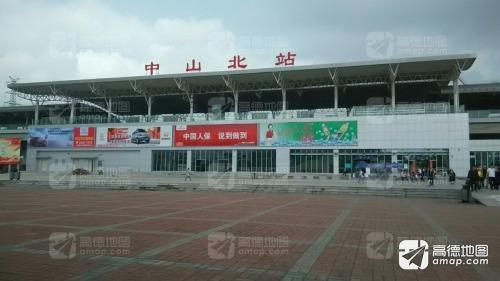
地标名称：中山北站